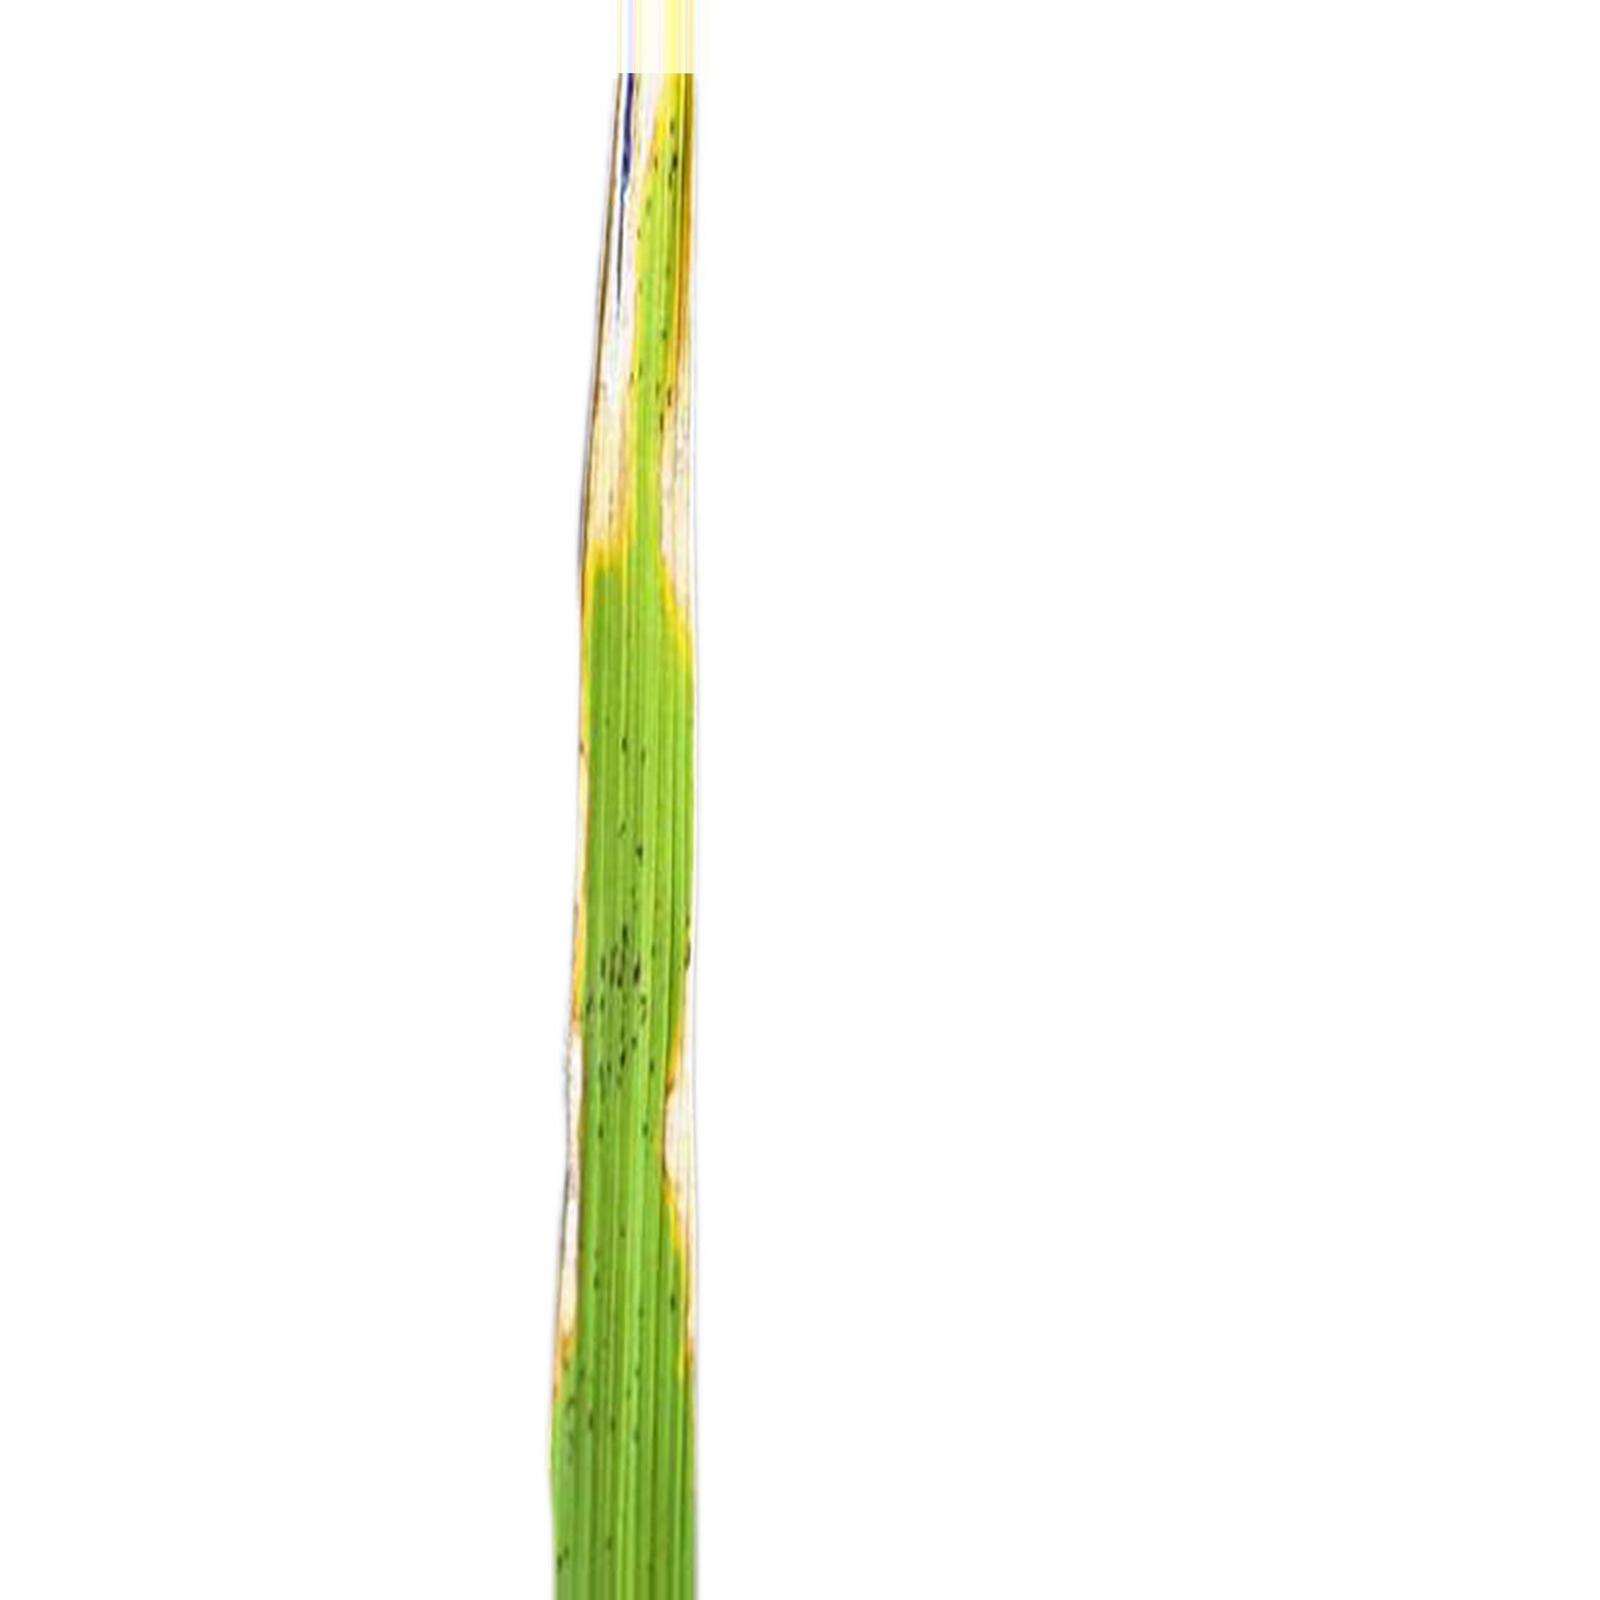
Nhãn: Bệnh Cháy lá ( Leaf scald )